Massachusetts Bay Colony

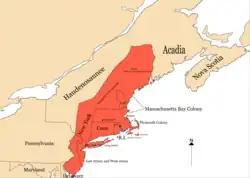
Dominion of New England in 1688

The advent of the Wars of the Three Kingdoms in 1639 brought a halt to major migration, and a significant number of men returned to England to fight in the war. Massachusetts authorities were sympathetic to the Parliamentary cause and had generally positive relationships with the governments of the English Commonwealth and the Protectorate of Oliver Cromwell. The colony's economy began to diversify in the 1640s, as the fur trading, lumber, and fishing industries found markets in Europe and the West Indies, and the colony's shipbuilding industry developed. The growth of a generation of people born in the colony and the rise of a merchant class began to slowly change the political and cultural landscape of the colony, even though its governance continued to be dominated by relatively conservative Puritans.